Pratt & Whitney R-2800 Double Wasp

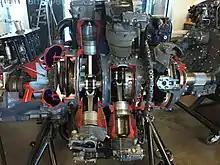
Cutaway of a Pratt & Whitney R-2800 Double Wasp

The twin distributors on the Double Wasp were prominently mounted on the upper surface of the forward gear reduction housing - with one of the pair of magnetos mounted between them on most models - and almost always prominently visible within a cowling, with the conduits for the spark plug wires emerging from the distributors' cases either directly forward or directly behind them, or on the later C-series R-2800s with the two-piece gear reduction housings, on the "outboard" sides of the distributor casings.